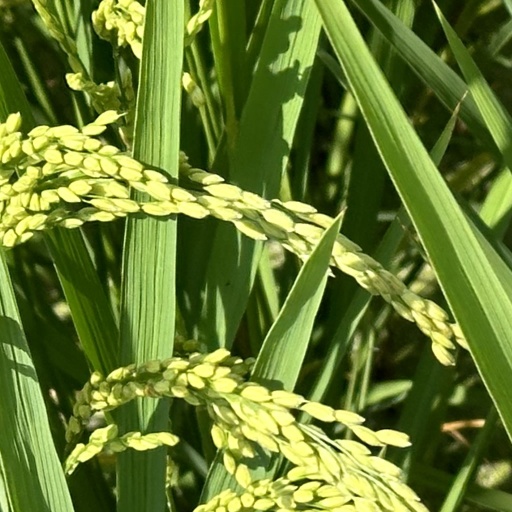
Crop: rice